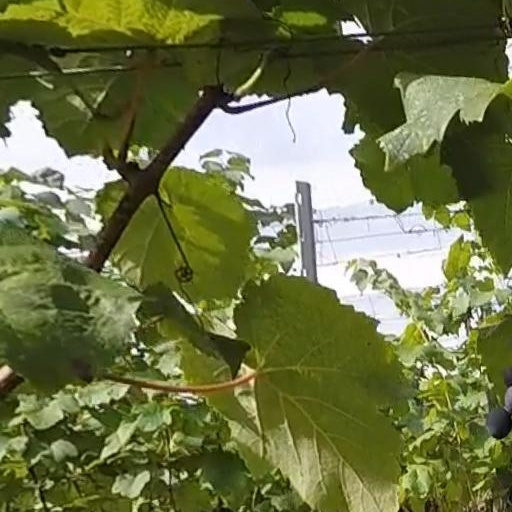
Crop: grape